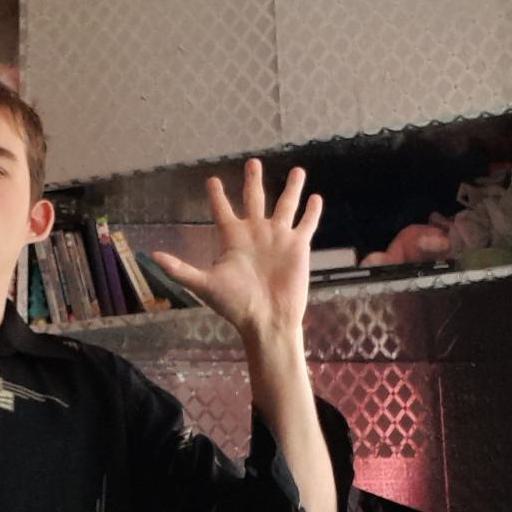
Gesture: palm